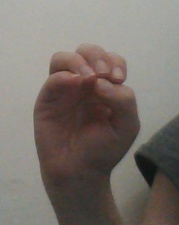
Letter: ha